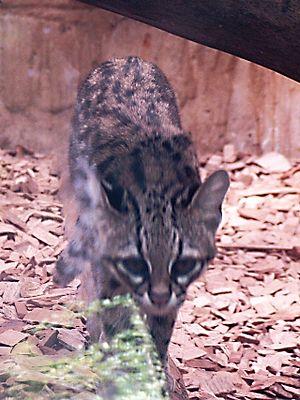
Le Parc national naturel de Tayrona est une aire protégée située dans la région caribéenne de la Colombie, dans le département de Magdalena à 34 km de la ville de Santa Marta. Le parc abrite une biodiversité endémique dans les montagnes de la Sierra Nevada de Santa Marta. Le parc comprend 30 km² de zone maritime dans la Mer des Caraïbes et 150 km² de terre.